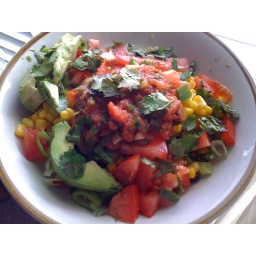
by noaddedjunkBlack beans, chili powder, soysauce. Brown rice. Tomatoes, green onions, water chestnuts, corn,cilantro, avocado, E2 salsa.